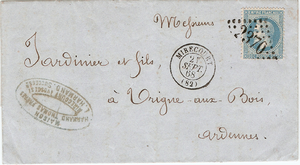
Cette liste recense les Marques postales françaises de type oblitération par losange gros chiffres, classée par numéro de cachet.
Ceci est une introduction à l'histoire postale et philatélique de la Lorraine.